David Button

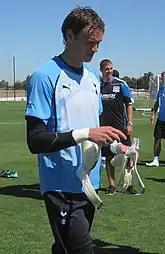

Button joined Premier League side Tottenham Hotspur's youth academy in 2003 and signed a scholarship deal in July 2005. After completing his scholarship, he signed his first professional contract on 28 December 2007, running until the summer of 2011. An injury to second-choice goalkeeper Heurelho Gomes saw Button receive his first call-up to senior team substitutes' bench early in the 2009–10 season for a 2–1 Premier League win over West Ham United on 23 August 2009. Button made his debut in the following game, replacing Carlo Cudicini after 81 minutes of a 5–1 League Cup victory over Championship side Doncaster Rovers. He was an unused substitute on a further two occasions during the 2009–10 season and signed a new contract after the season, running until 2013. Button spent most of his time as a Tottenham player on loan to other clubs and proclaimed himself a "journeyman", having played for 12 different clubs by the age of 23. In August 2012, despite having not been called into the first team squad in nearly three years, Tottenham goalkeeping coach Tony Parks said he held Button in "high regard" and that Button was a late developer in terms of increasing his strength. Button departed Tottenham in late August 2012, having just played eight minutes in one first team appearance for the club.